Triumph TR7

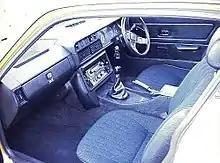
TR7 broadcord interior. (Lack of lights in driver's door)

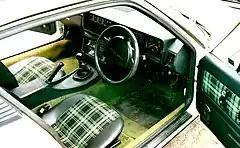
Green tartan interior (with US spec. steering wheel center)

The interior trim was revised in March 1977, with the broadcord seat covers being replaced with red or green "tartan" check inserts with black leather effect vinyl edging. The tartan trim is also reflected in the door cards in padded matching red or green tartan cloth inserts in the black leather effect vinyl.